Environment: real
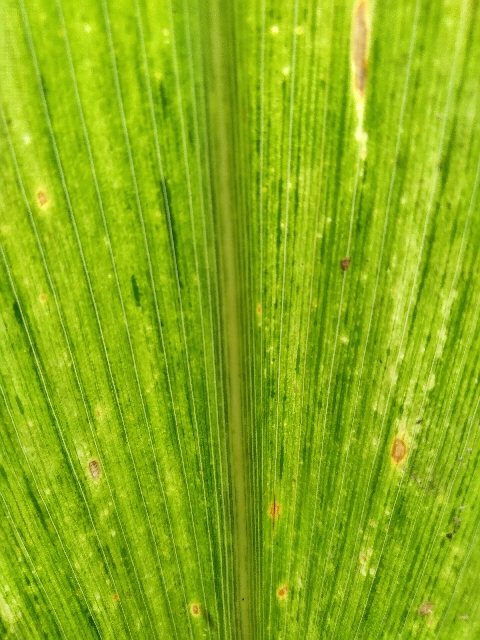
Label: lethal_necrosis